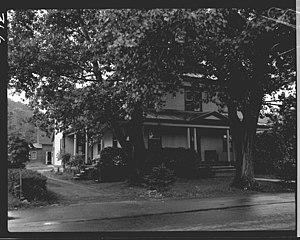
Calumet est une ancienne municipalité du Québec, située dans la région de l'Outaouais.